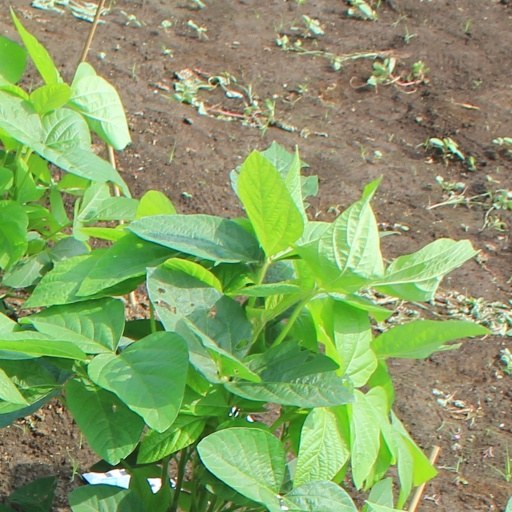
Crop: soybean